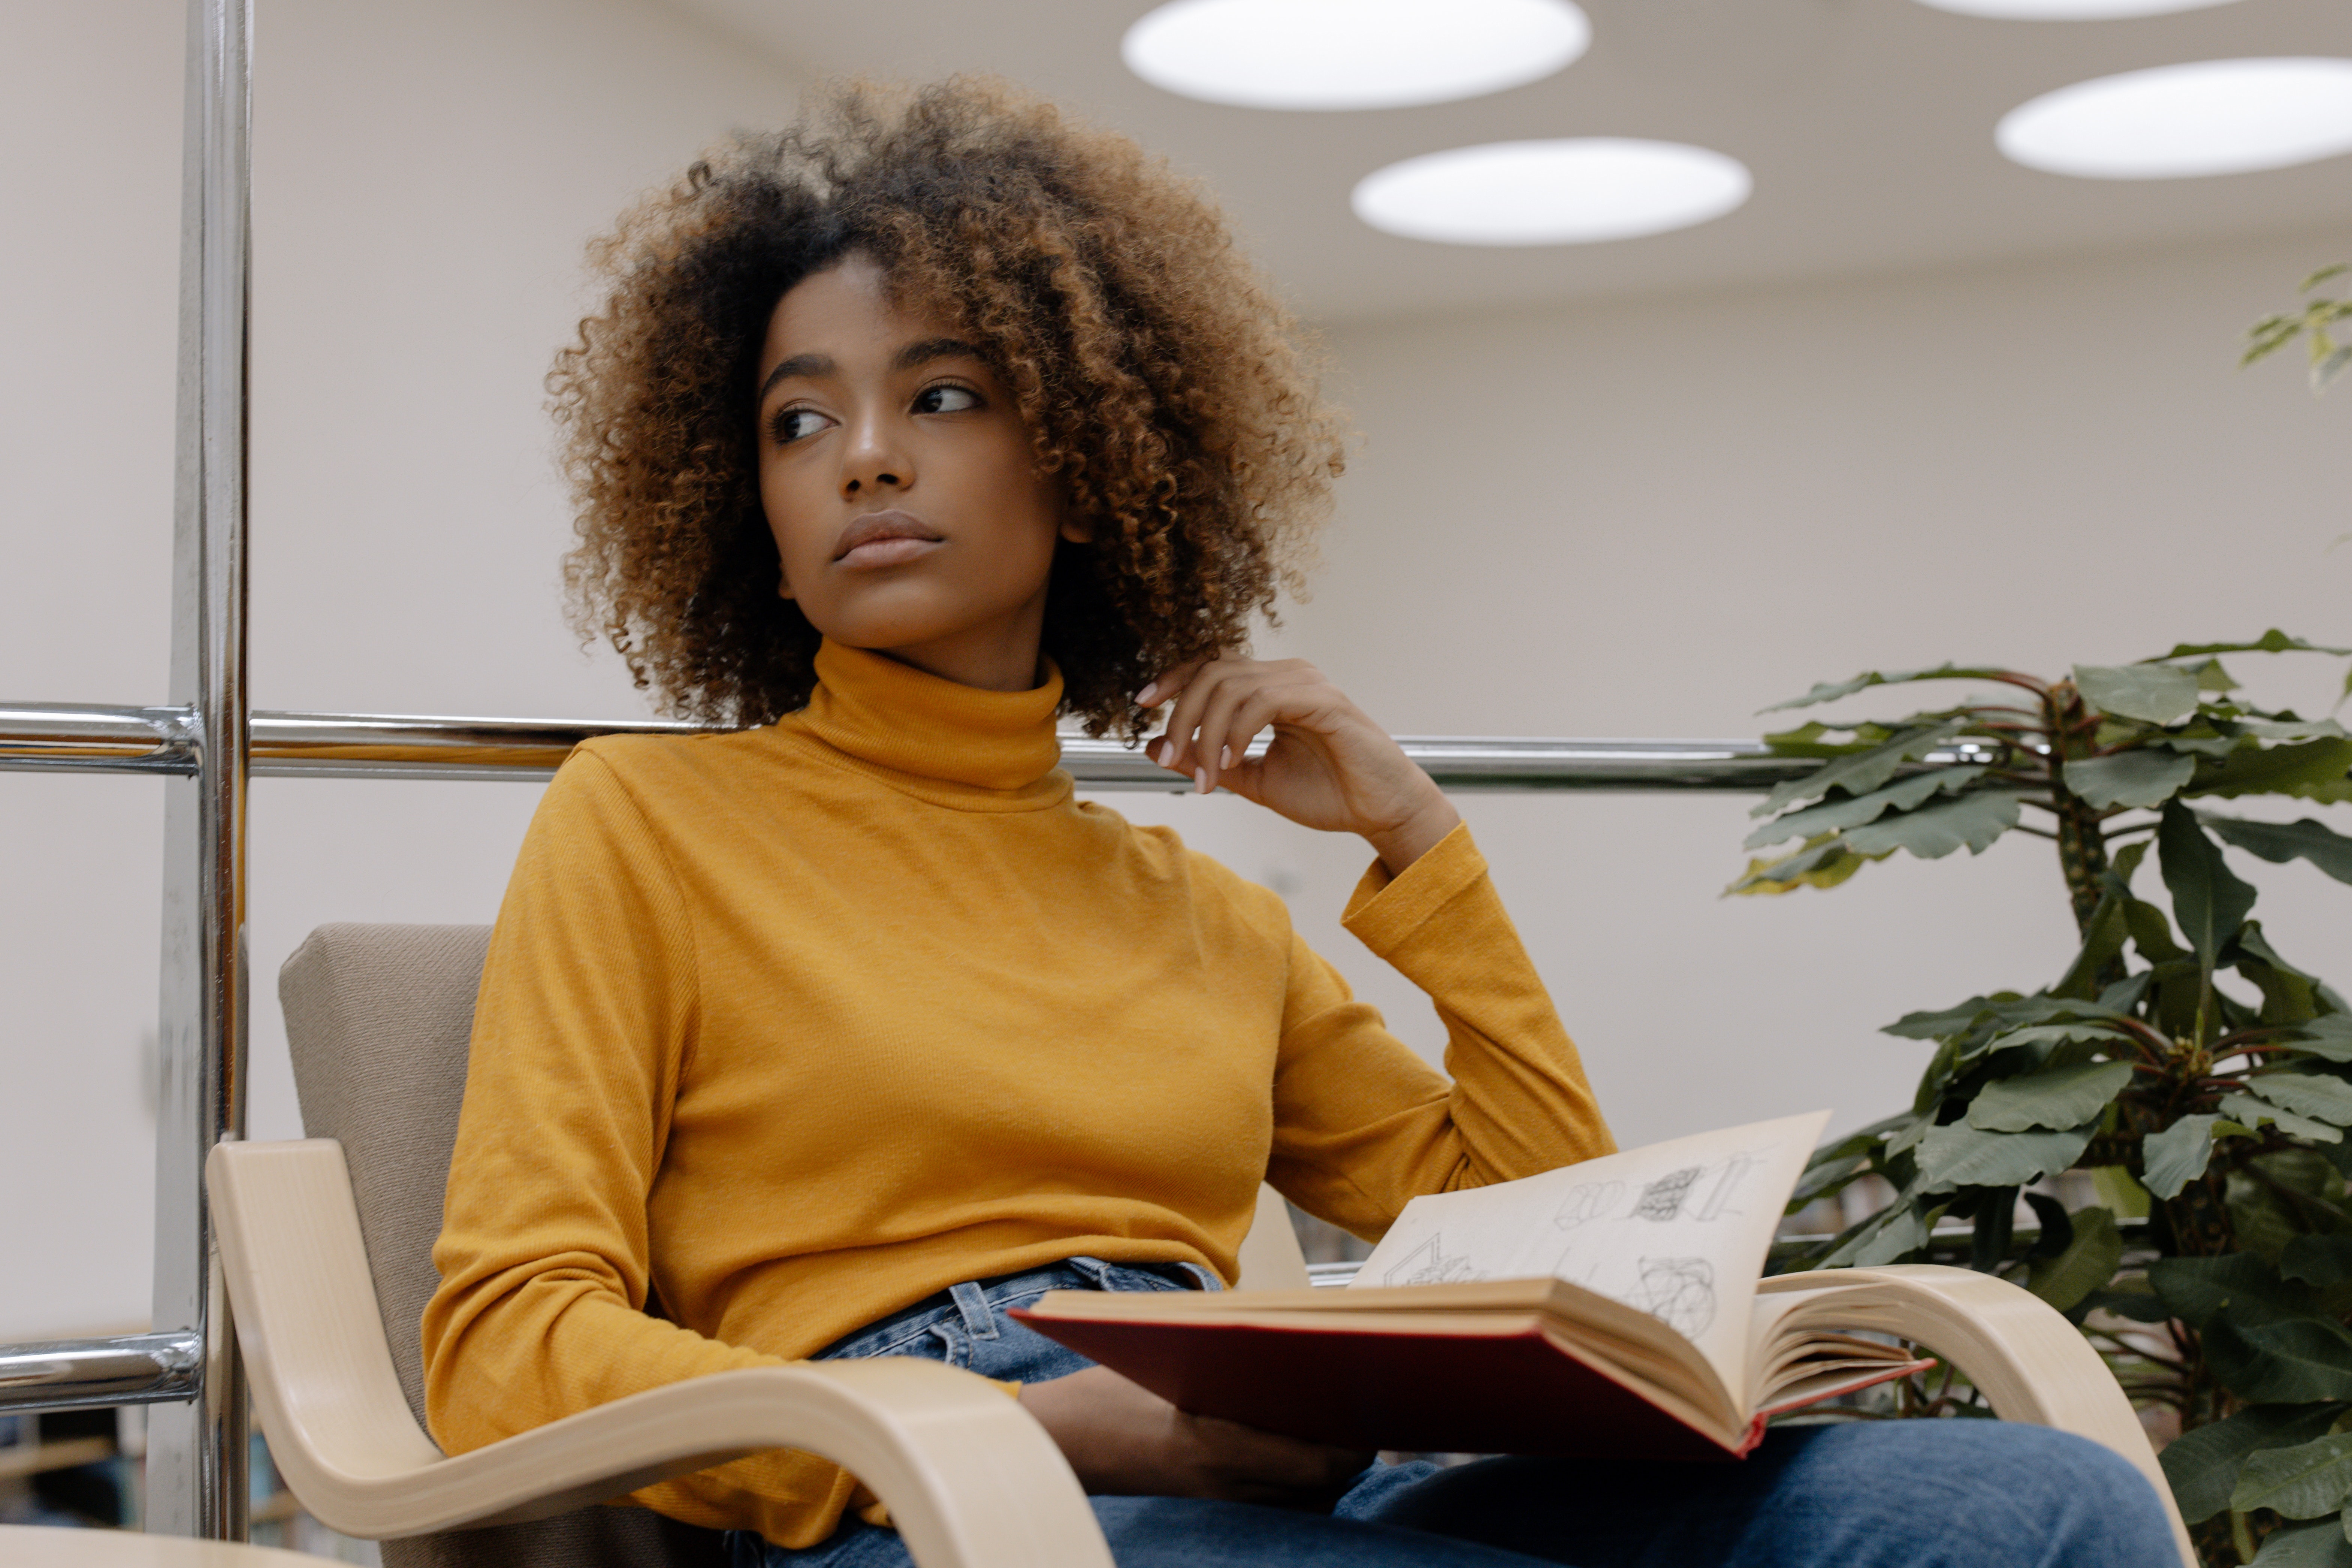
woman, hairstyle, jheri curl, chair, comfort, book, ringlet, knee, publication, thigh, houseplant, afro, fashion design, happy, sitting, event, room, job, leisure, human leg, fun, white collar worker, employment, jewellery, reading, wig